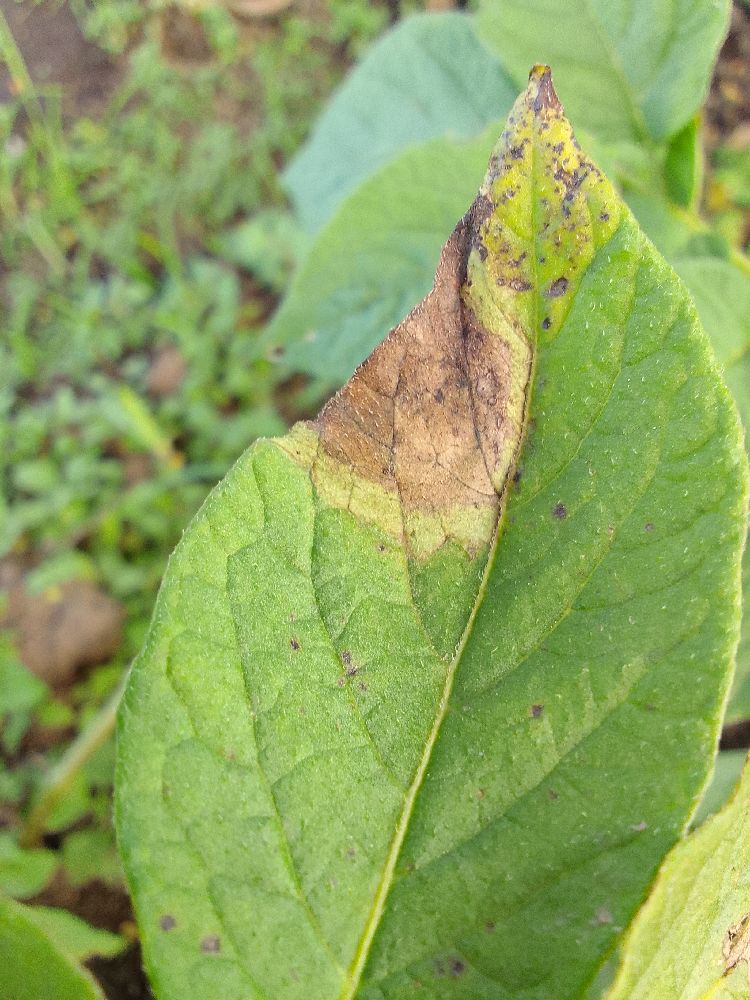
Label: Late blight